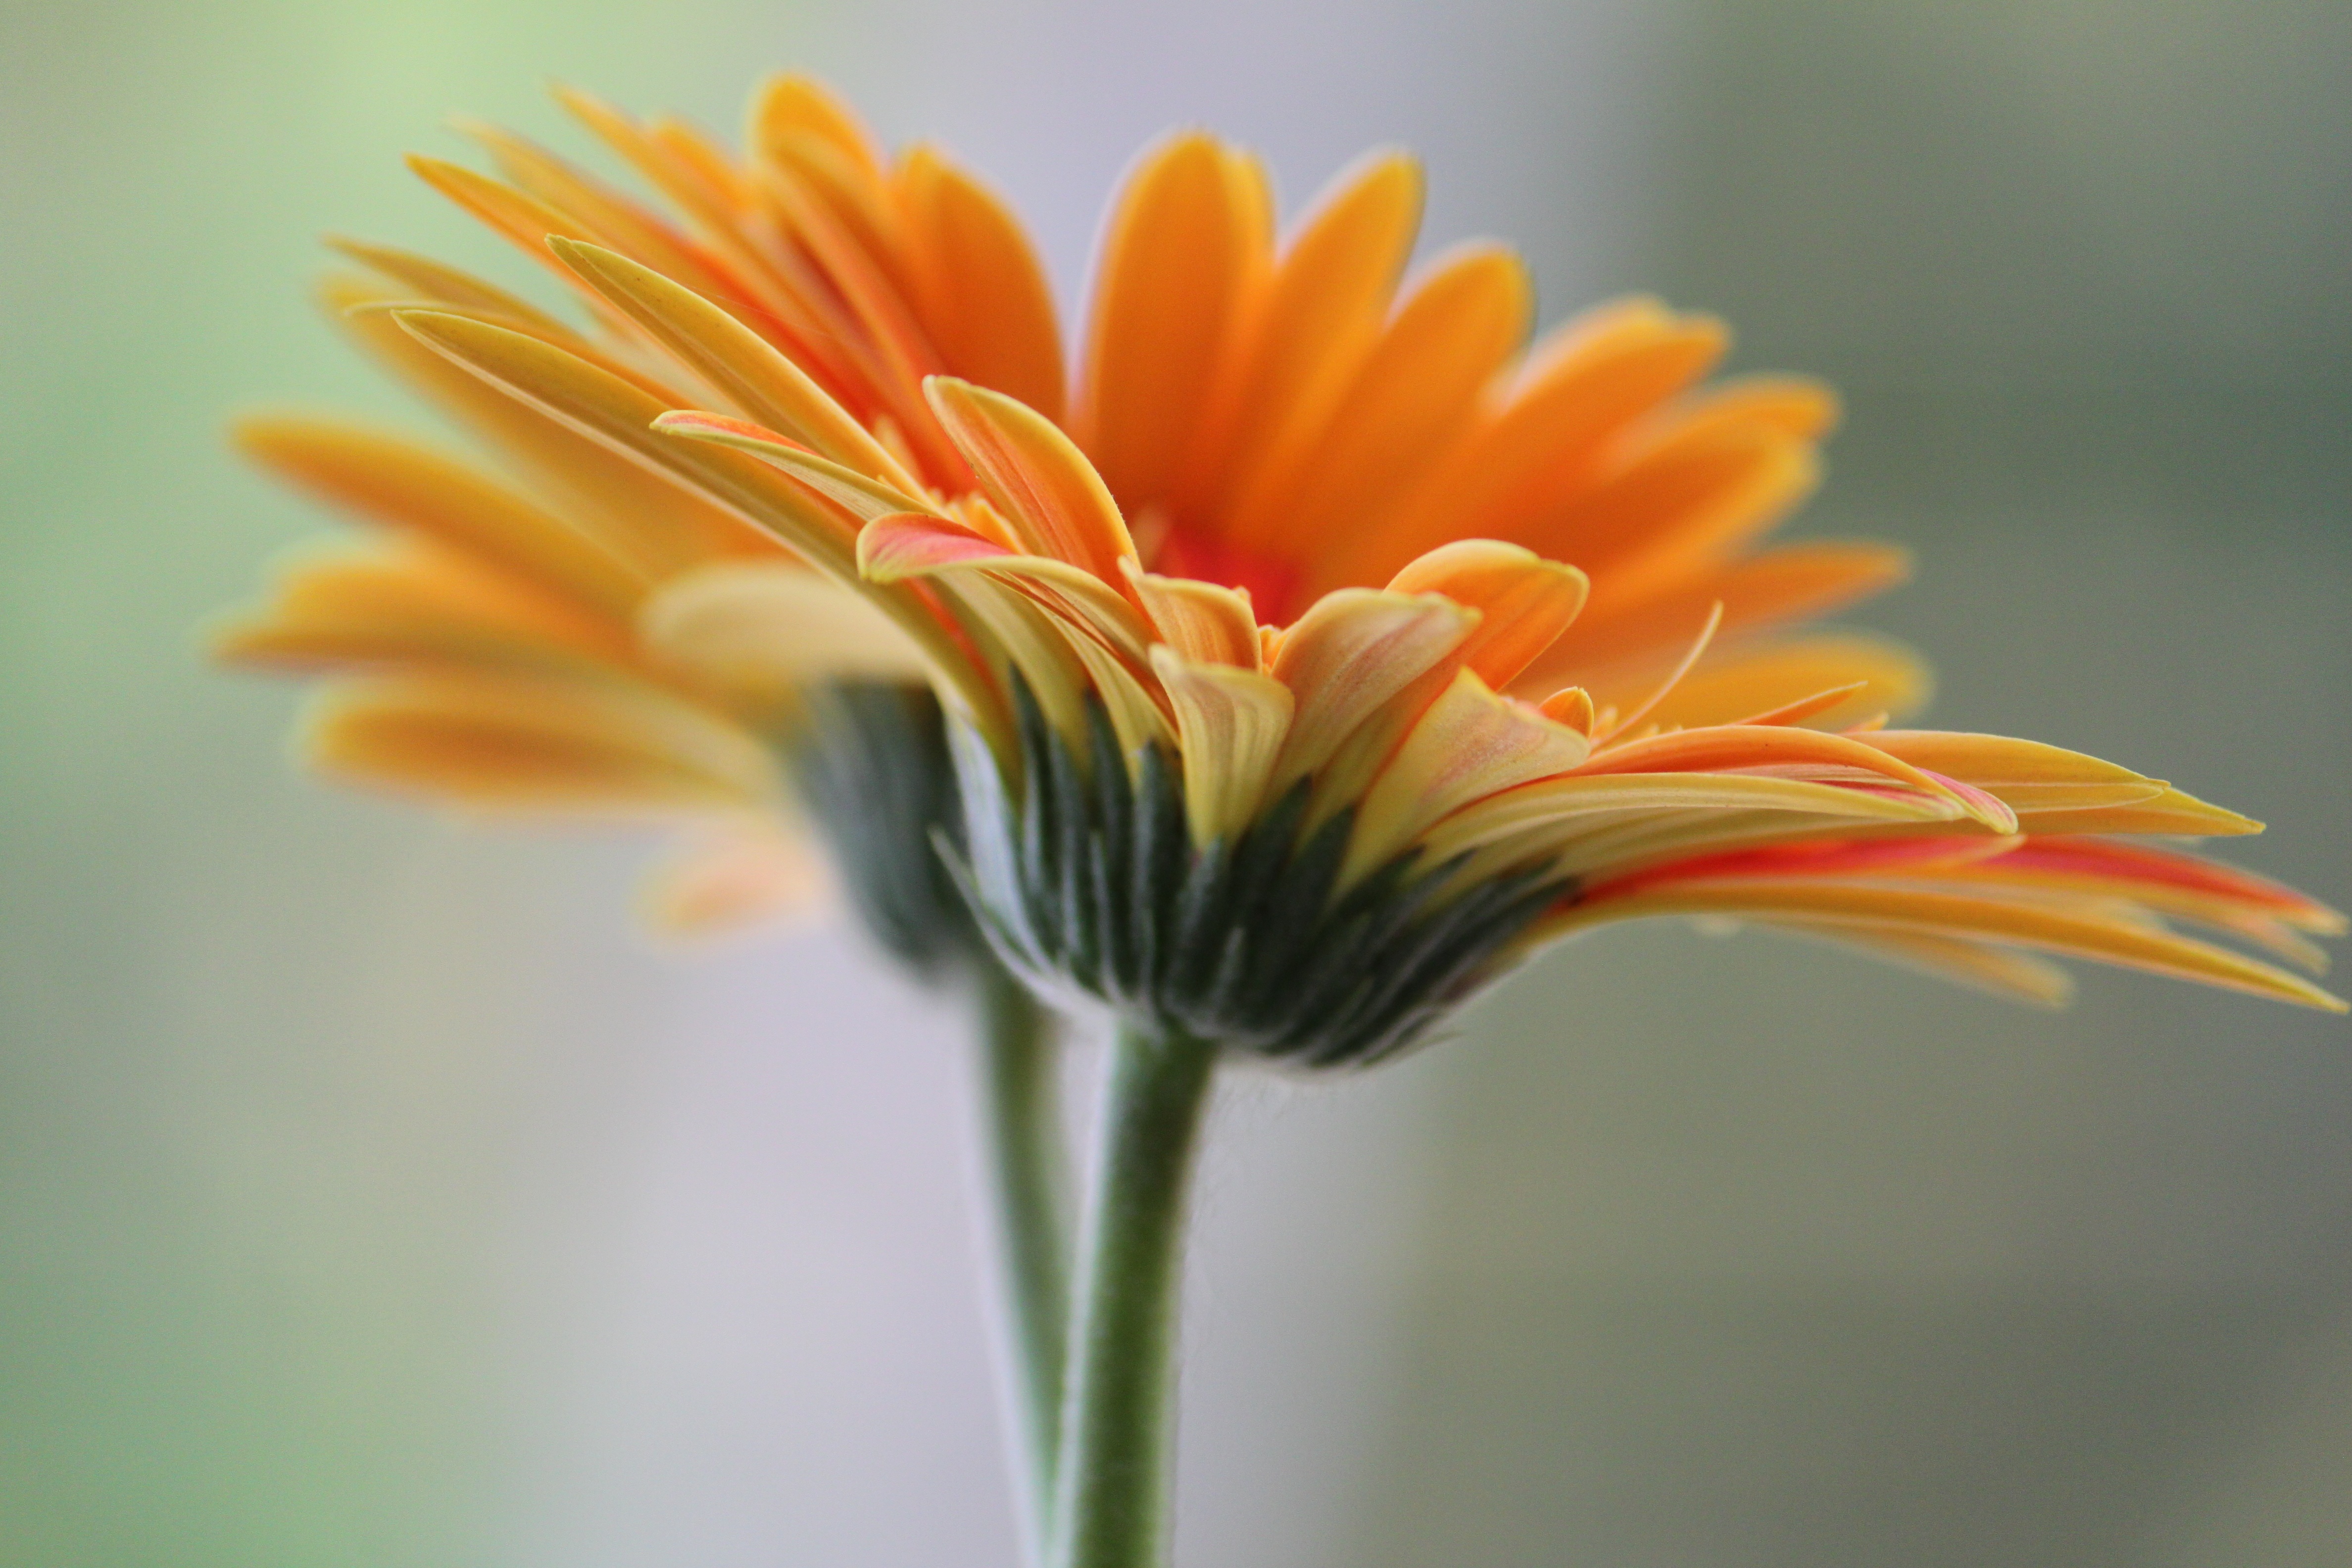
outdoor, growth, plant, photography, stem, leaf, seed, flower, petal, bloom, floral, daisy, environment, tranquility, foliage, orange, tranquil, tropical, peaceful, peace, fresh, romantic, botany, aquatic, yellow, flora, botanical, wildflower, stalk, close up, bright, flourish, smell, serenity, elegant, gerbera, delicate, exotic, purity, vibrant, bud, pure, fragrant, elegance, perfume, macro photography, flowering plant, daisy family, plant stem, land plant